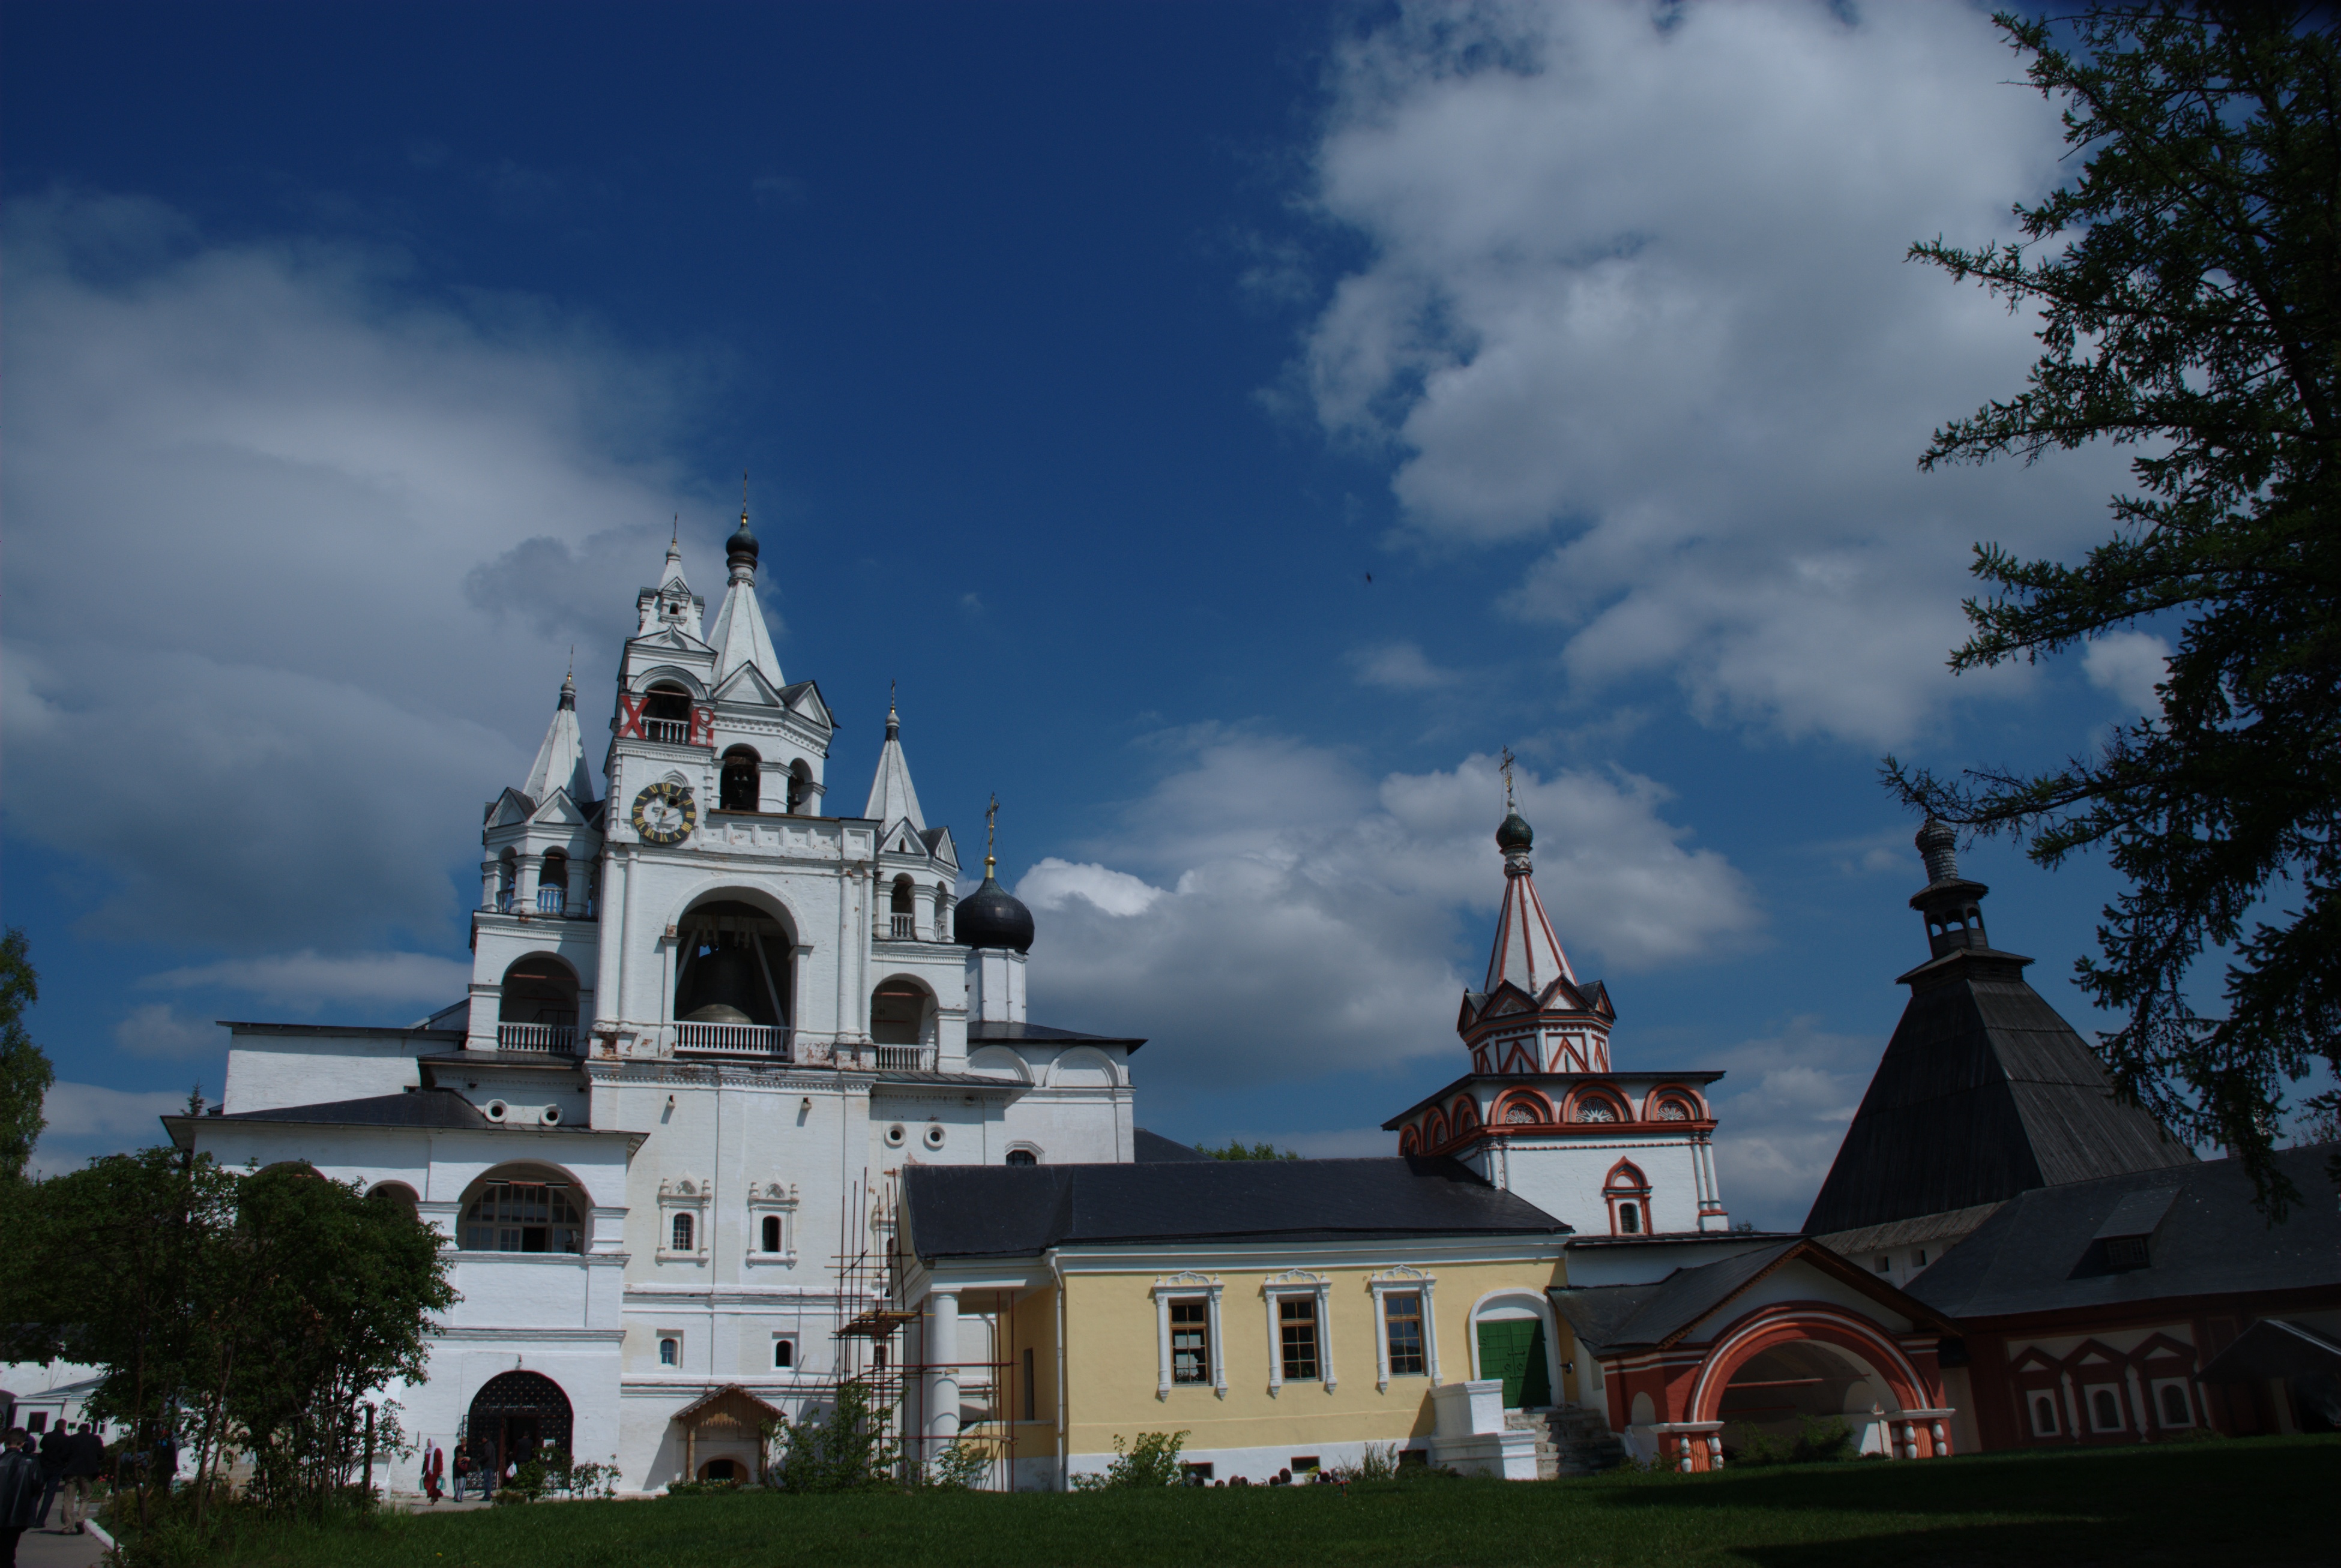
sky, building, chateau, tower, landmark, church, cathedral, nikon, place of worship, spire, steeple, monastery, d80, nikond80, theperfectphotographer